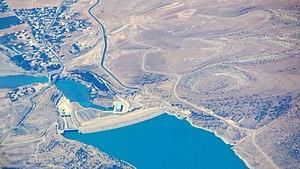
La Batman est une rivière de l'Anatolie orientale située dans le sud de la Turquie. C'est un affluent du Tigre.